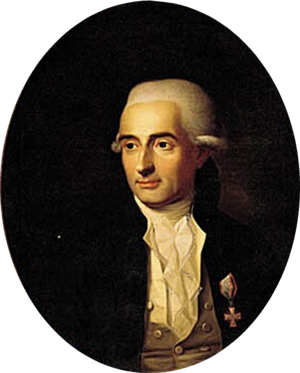
Pierre Peschier
Portræt udført af Jens Juel i 1788.
Pierre Peschier var en dansk handelsmand.